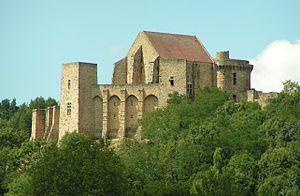
Château de la Madeleine vu depuis Chevreuse
Le département des Yvelines est un département français, appartenant à la grande couronne de la région Île-de-France. Créé le 1ᵉʳ janvier 1968 en application de la loi du 10 juillet 1964, c'est le plus étendu des départements issus du démembrement de l'ancienne Seine-et-Oise et le huitième département français par la population. L'Insee et la Poste lui attribuent le code 78 repris de l'ancienne Seine-et-Oise. Son conseil départemental est présidé par Pierre Bédier. Ses habitants sont appelés les Yvelinois.
Le département des Yvelines est une terre de tradition culturelle et littéraire. Dans les Yvelines, ce sont près de 800 associations, bénévoles, professionnels et collectivités territoriales qui œuvrent ensemble pour le développement culturel.
Le château de la Madeleine est un château fort situé sur la commune de Chevreuse dans le département des Yvelines, en France. En bon état de conservation, le château domine la vallée de Chevreuse. Il appartient au Conseil départemental des Yvelines et héberge le siège du parc naturel régional de la Haute Vallée de Chevreuse.
Le parc naturel régional de la Haute Vallée de Chevreuse est un parc naturel régional situé en région parisienne, le long et aux alentours de la vallée de Chevreuse, de la forêt de Rambouillet et du plateau du Hurepoix.